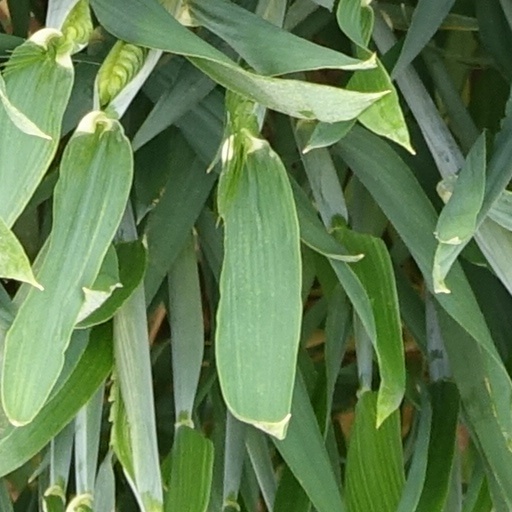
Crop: wheat